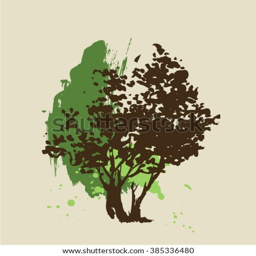
vector illustration of a tree painted in retro stile with splashes on old paper .